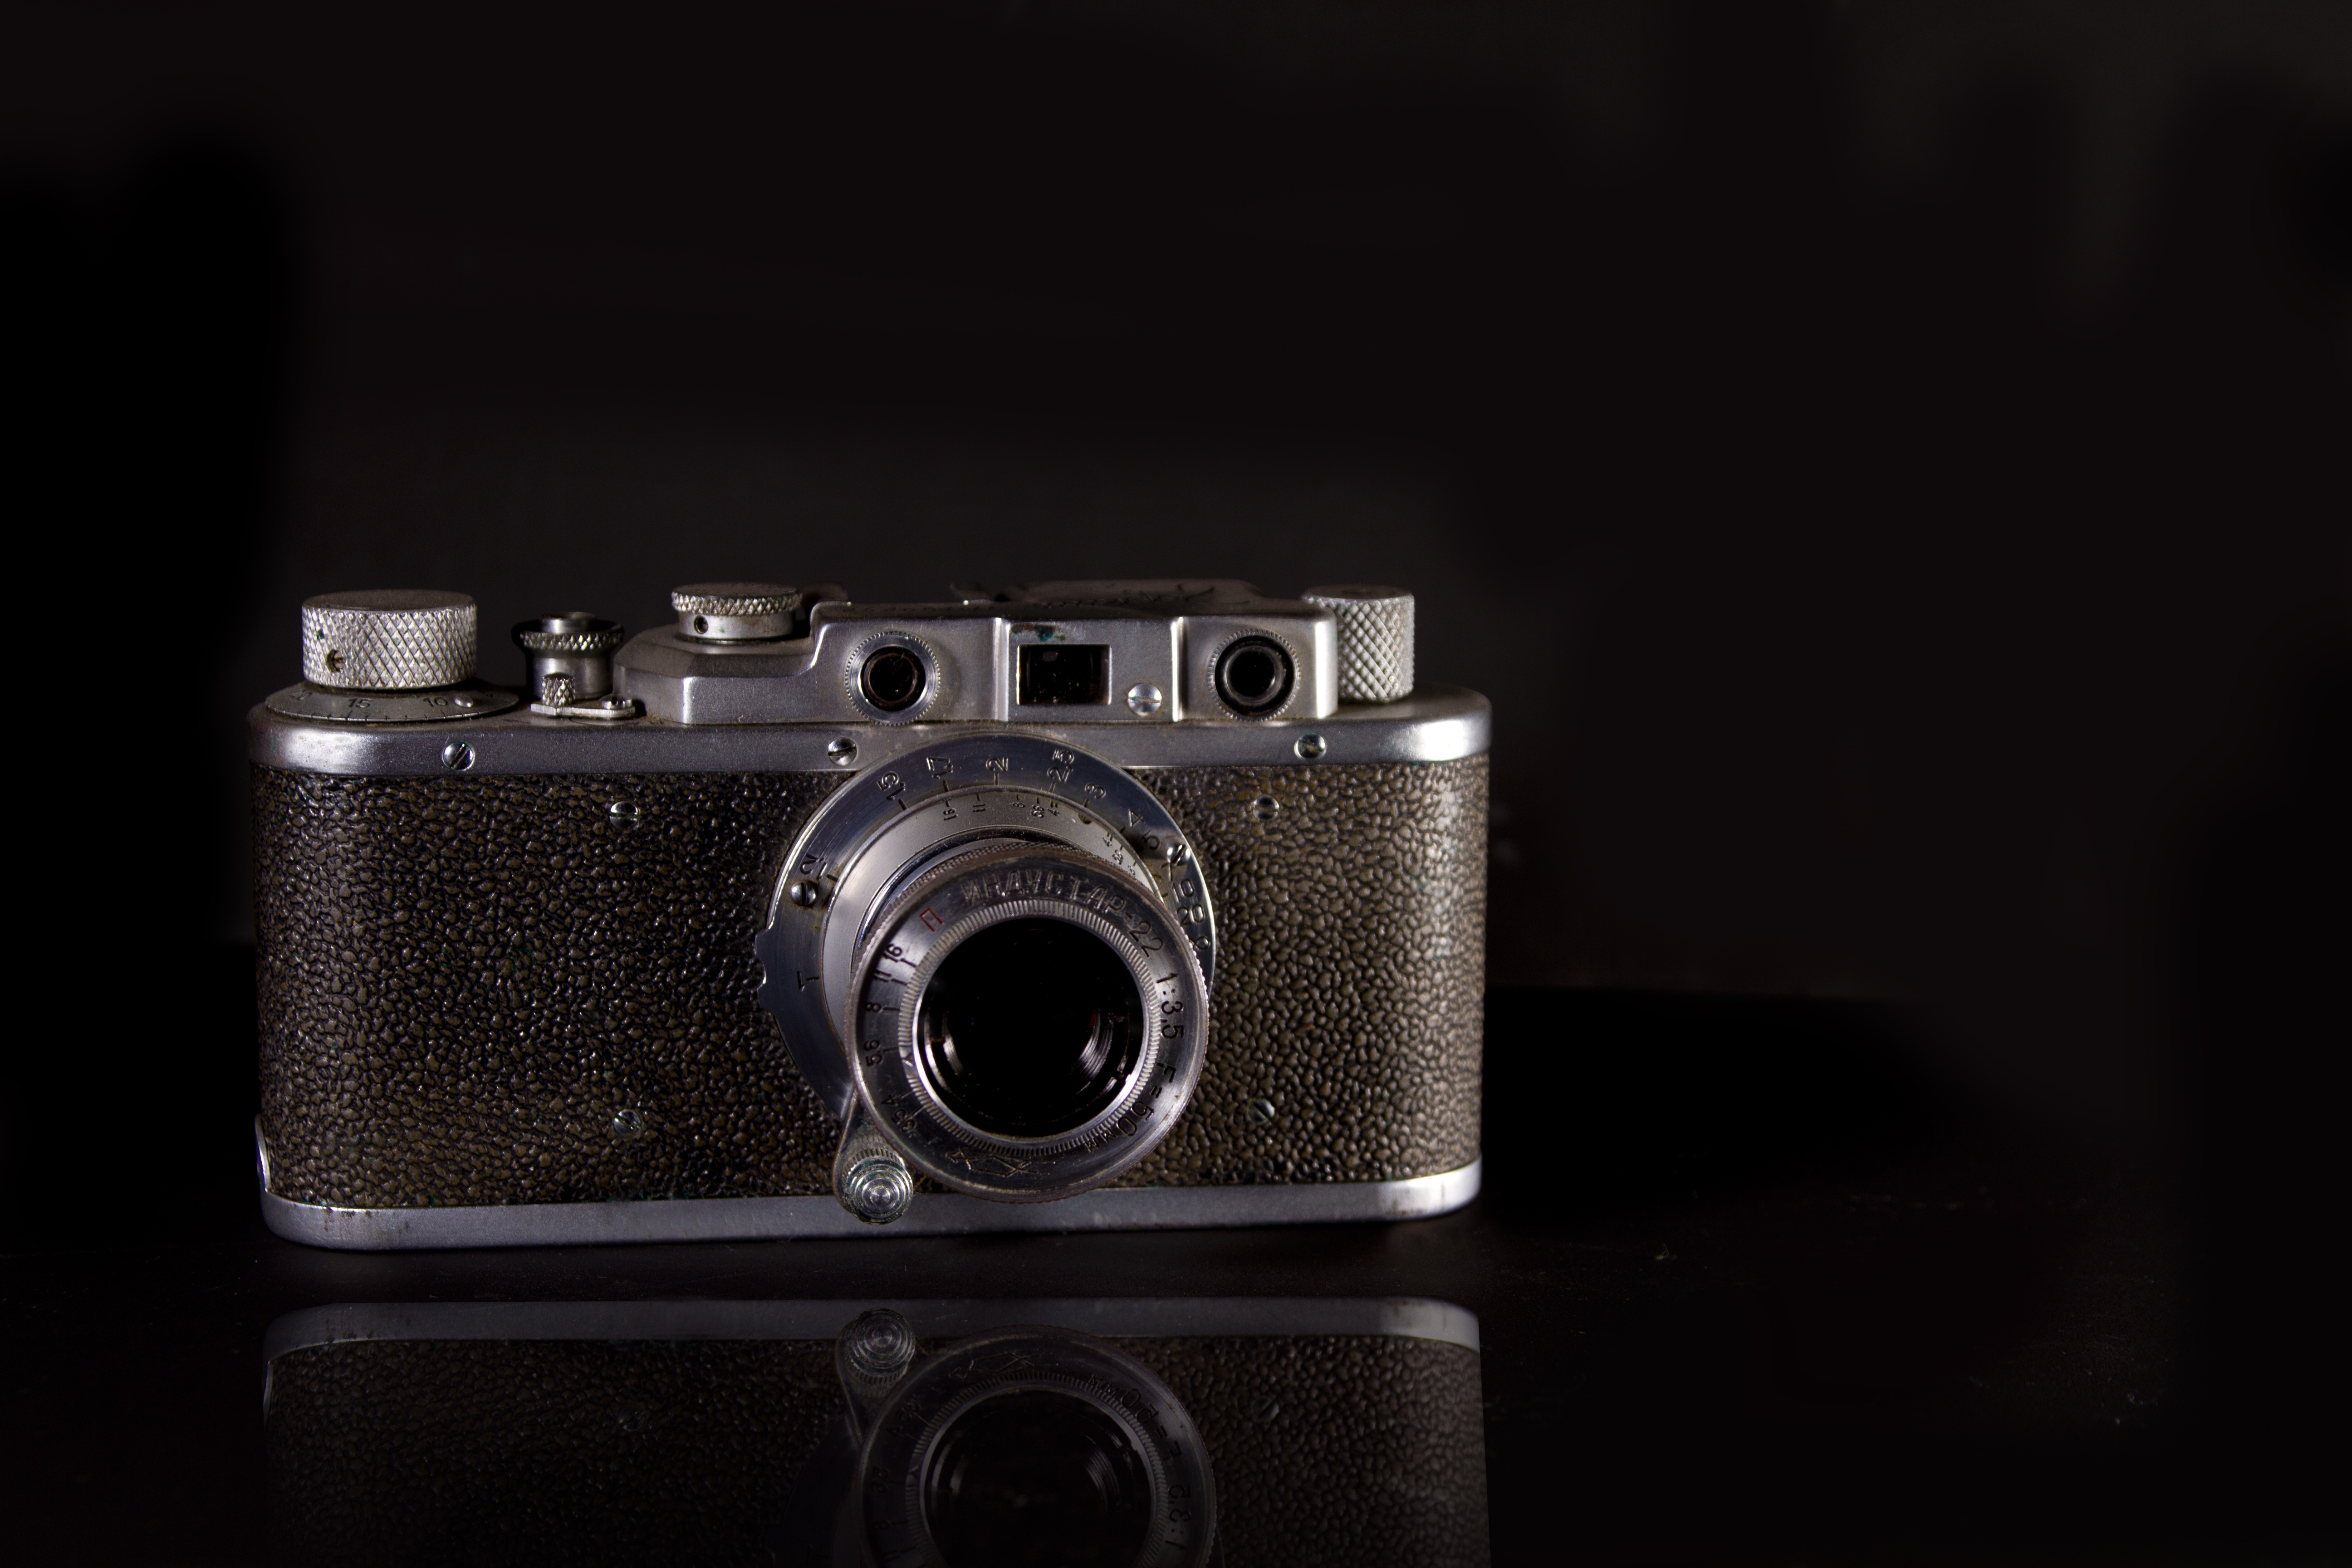
camera, photography, antique, old, film, lens, ancient, nostalgia, black, digital camera, 50 years, zorki, single lens reflex camera, cameras optics